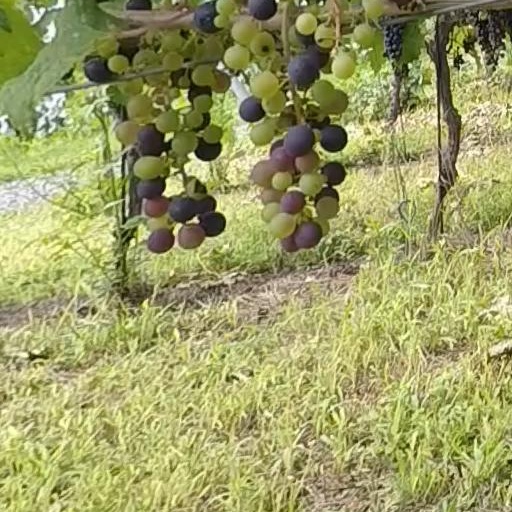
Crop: grape